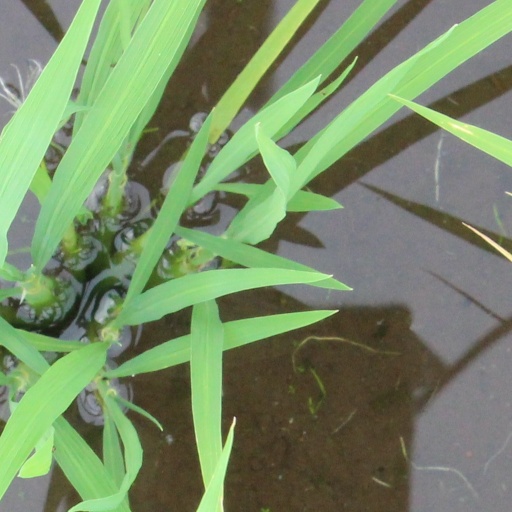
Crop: rice